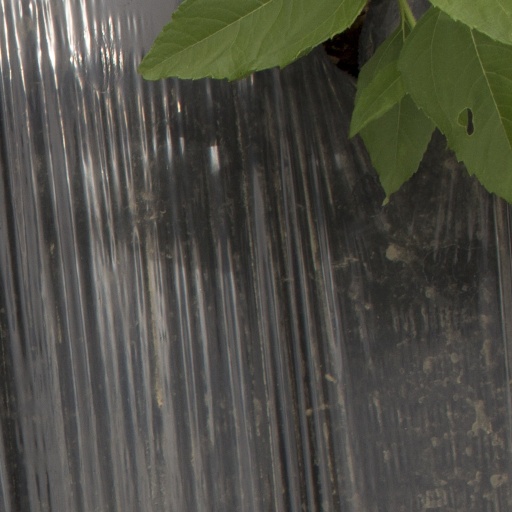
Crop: Jerusalem artichoke